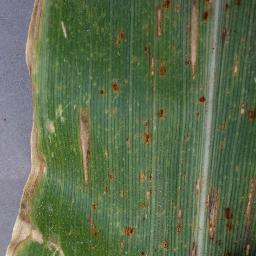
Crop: corn
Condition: (maize)_cercospora_spot_gray_spot